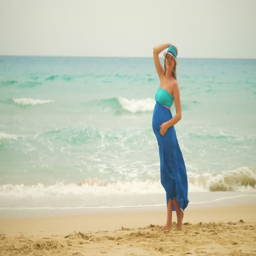
young pregnant woman on a beach at the windy day posing , rising up her hands and smiling